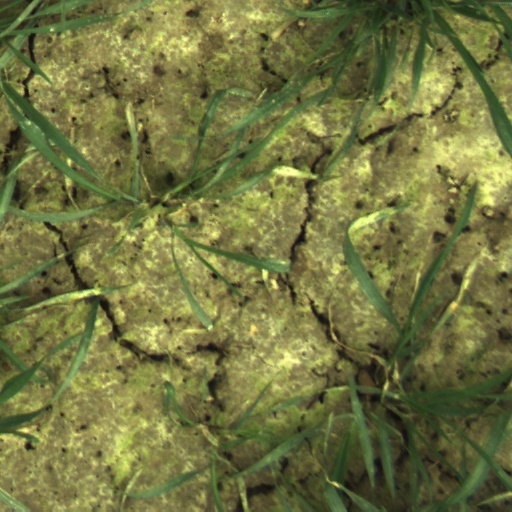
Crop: wheat